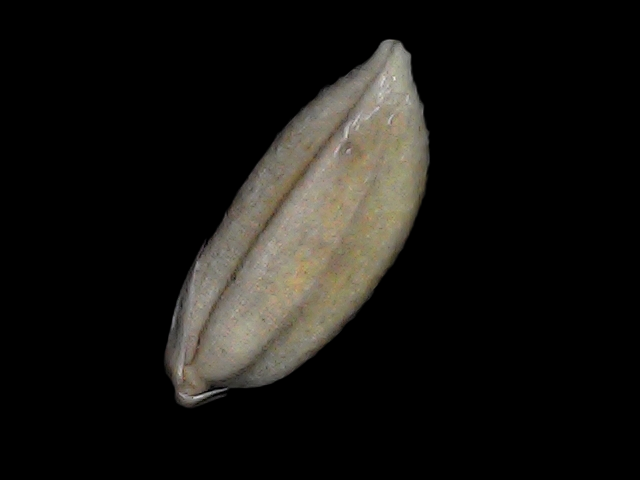
Rice variety: Bd34